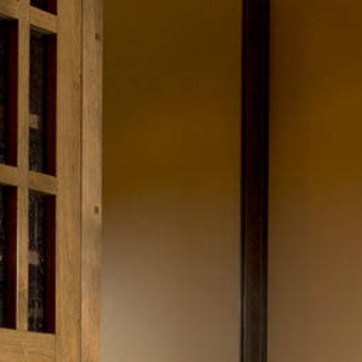
Material: mirror